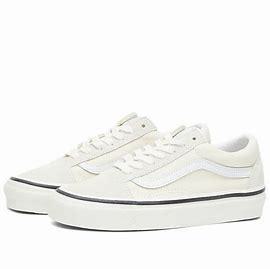
Brand: Vans
Model: UA Old Skool